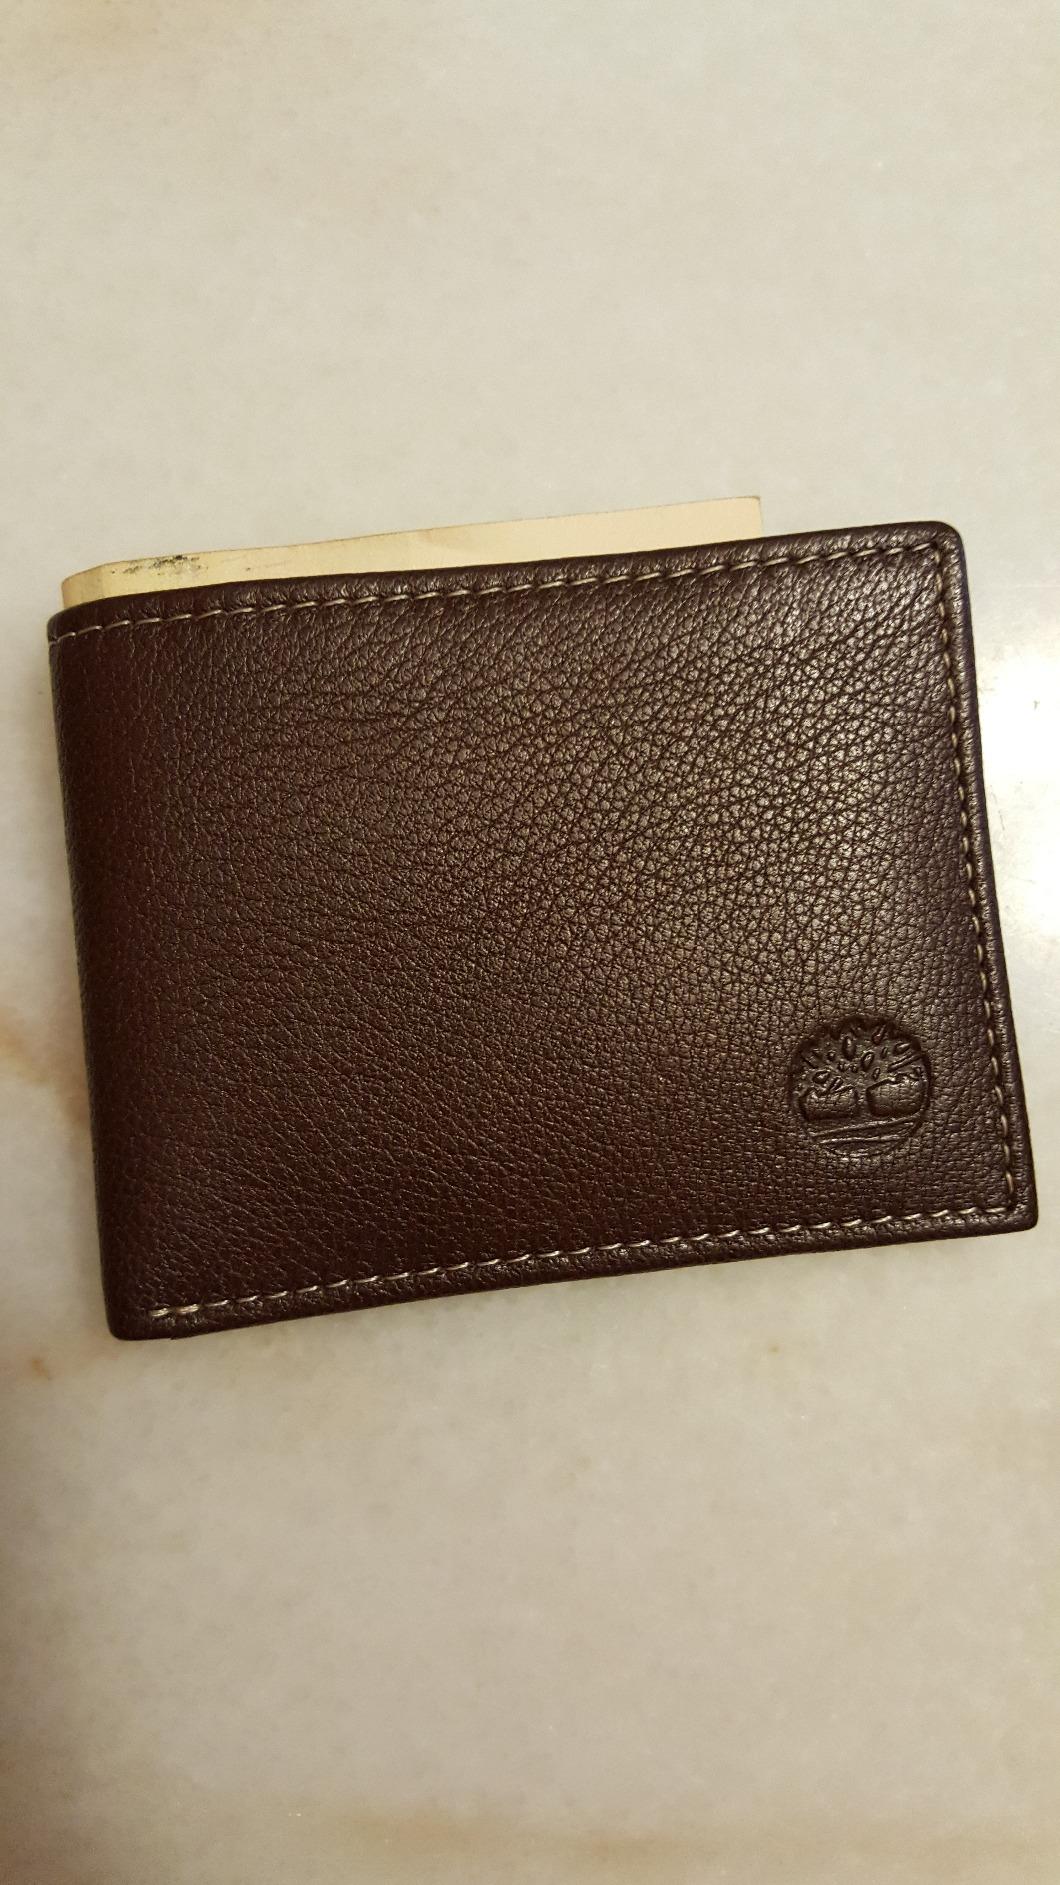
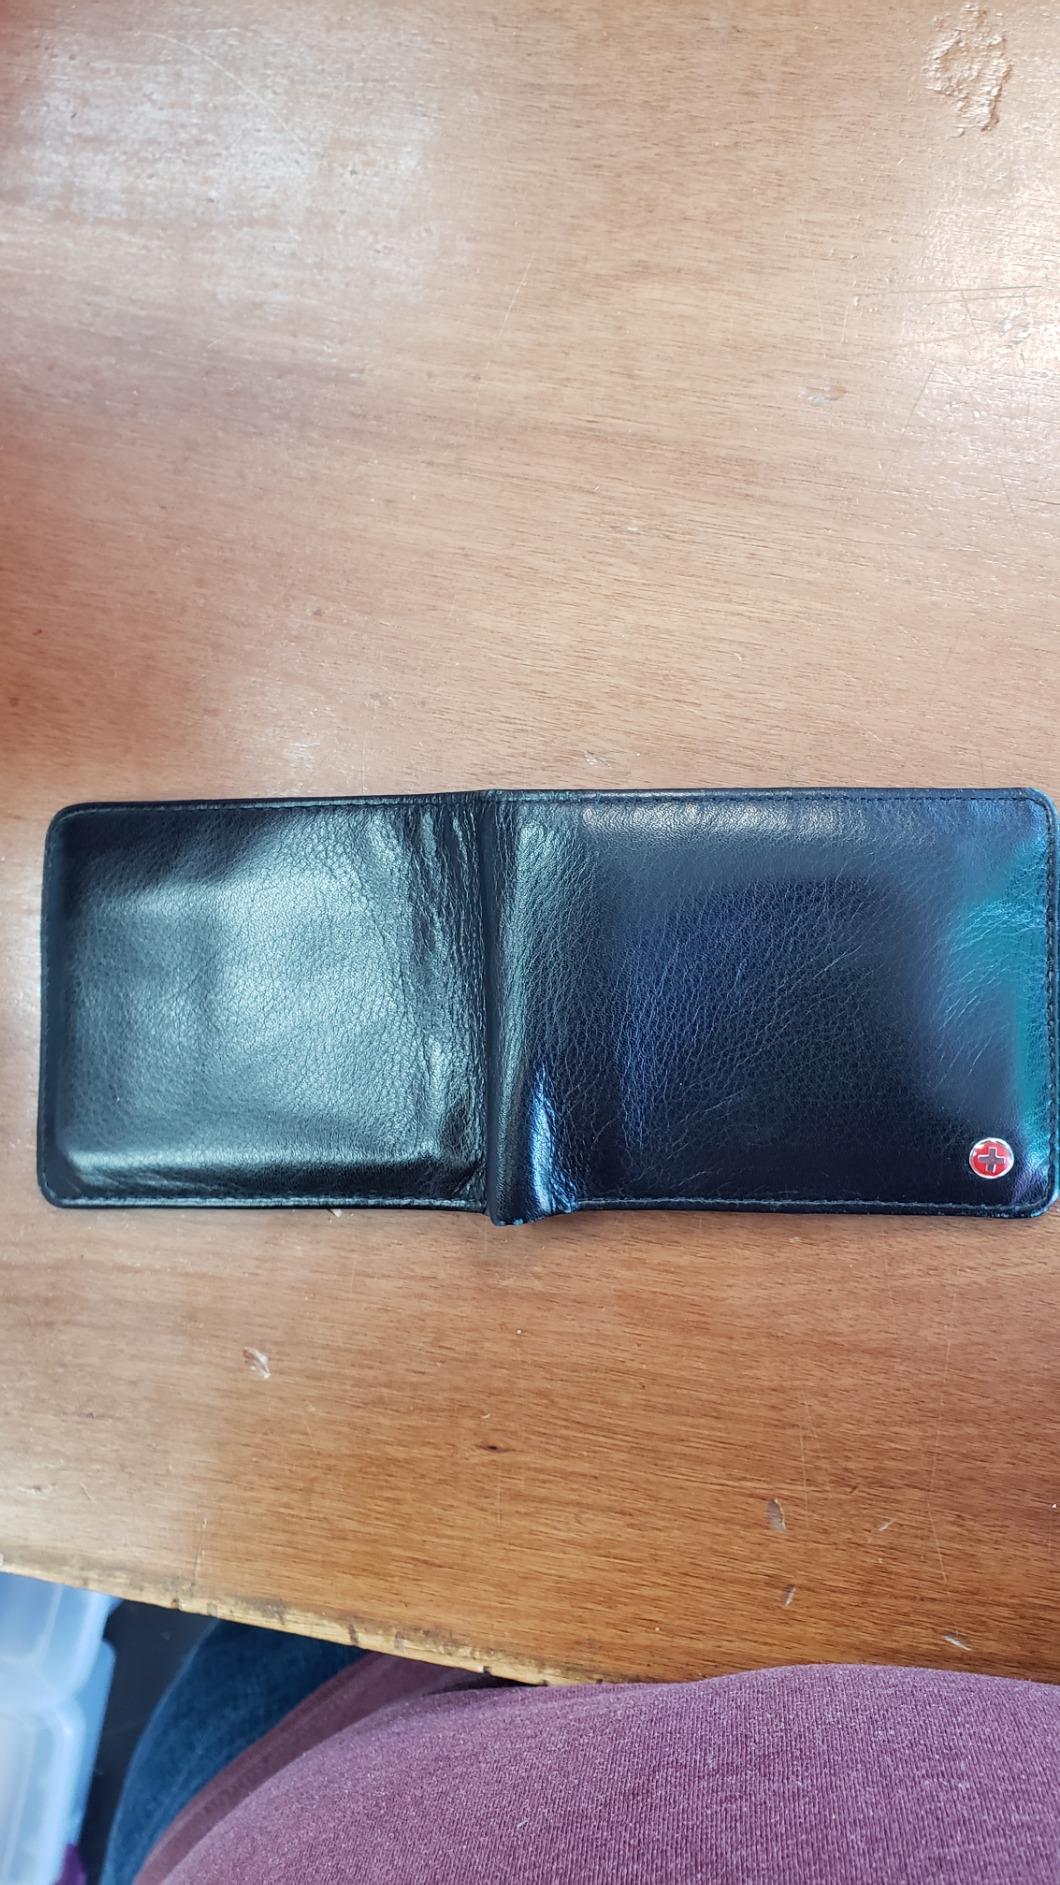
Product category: accessories_wallet
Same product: no